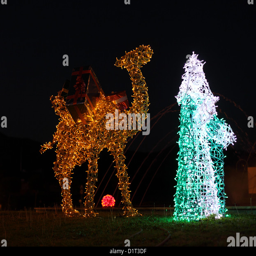
one of the - christmas decoration